Mayer Authority

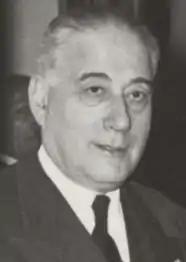
President René Mayer

The Mayer Authority was the second High Authority of the European Coal and Steel Community (ECSC), between 1955 and 1958. Its president was René Mayer of France.